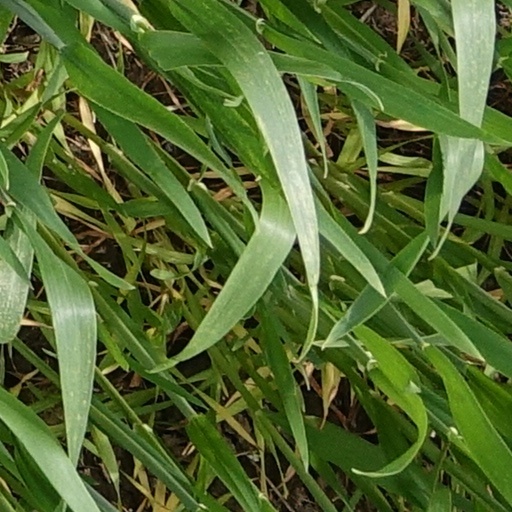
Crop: wheat